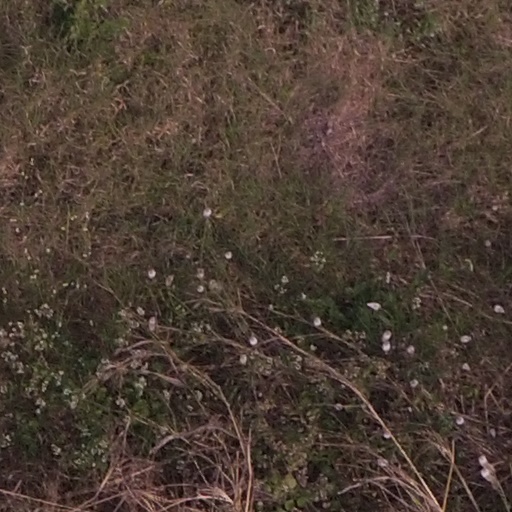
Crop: maize; corn